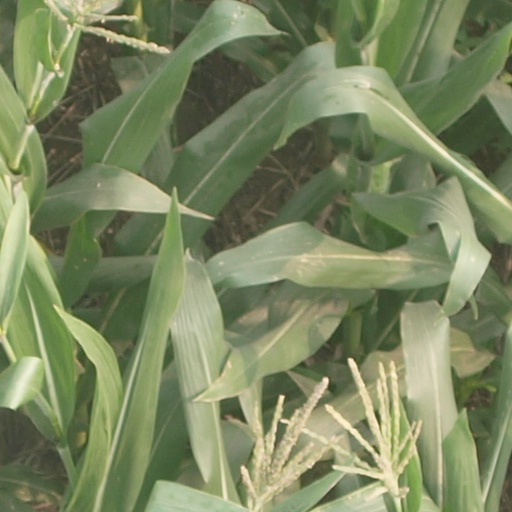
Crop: maize; corn